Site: brandenburg
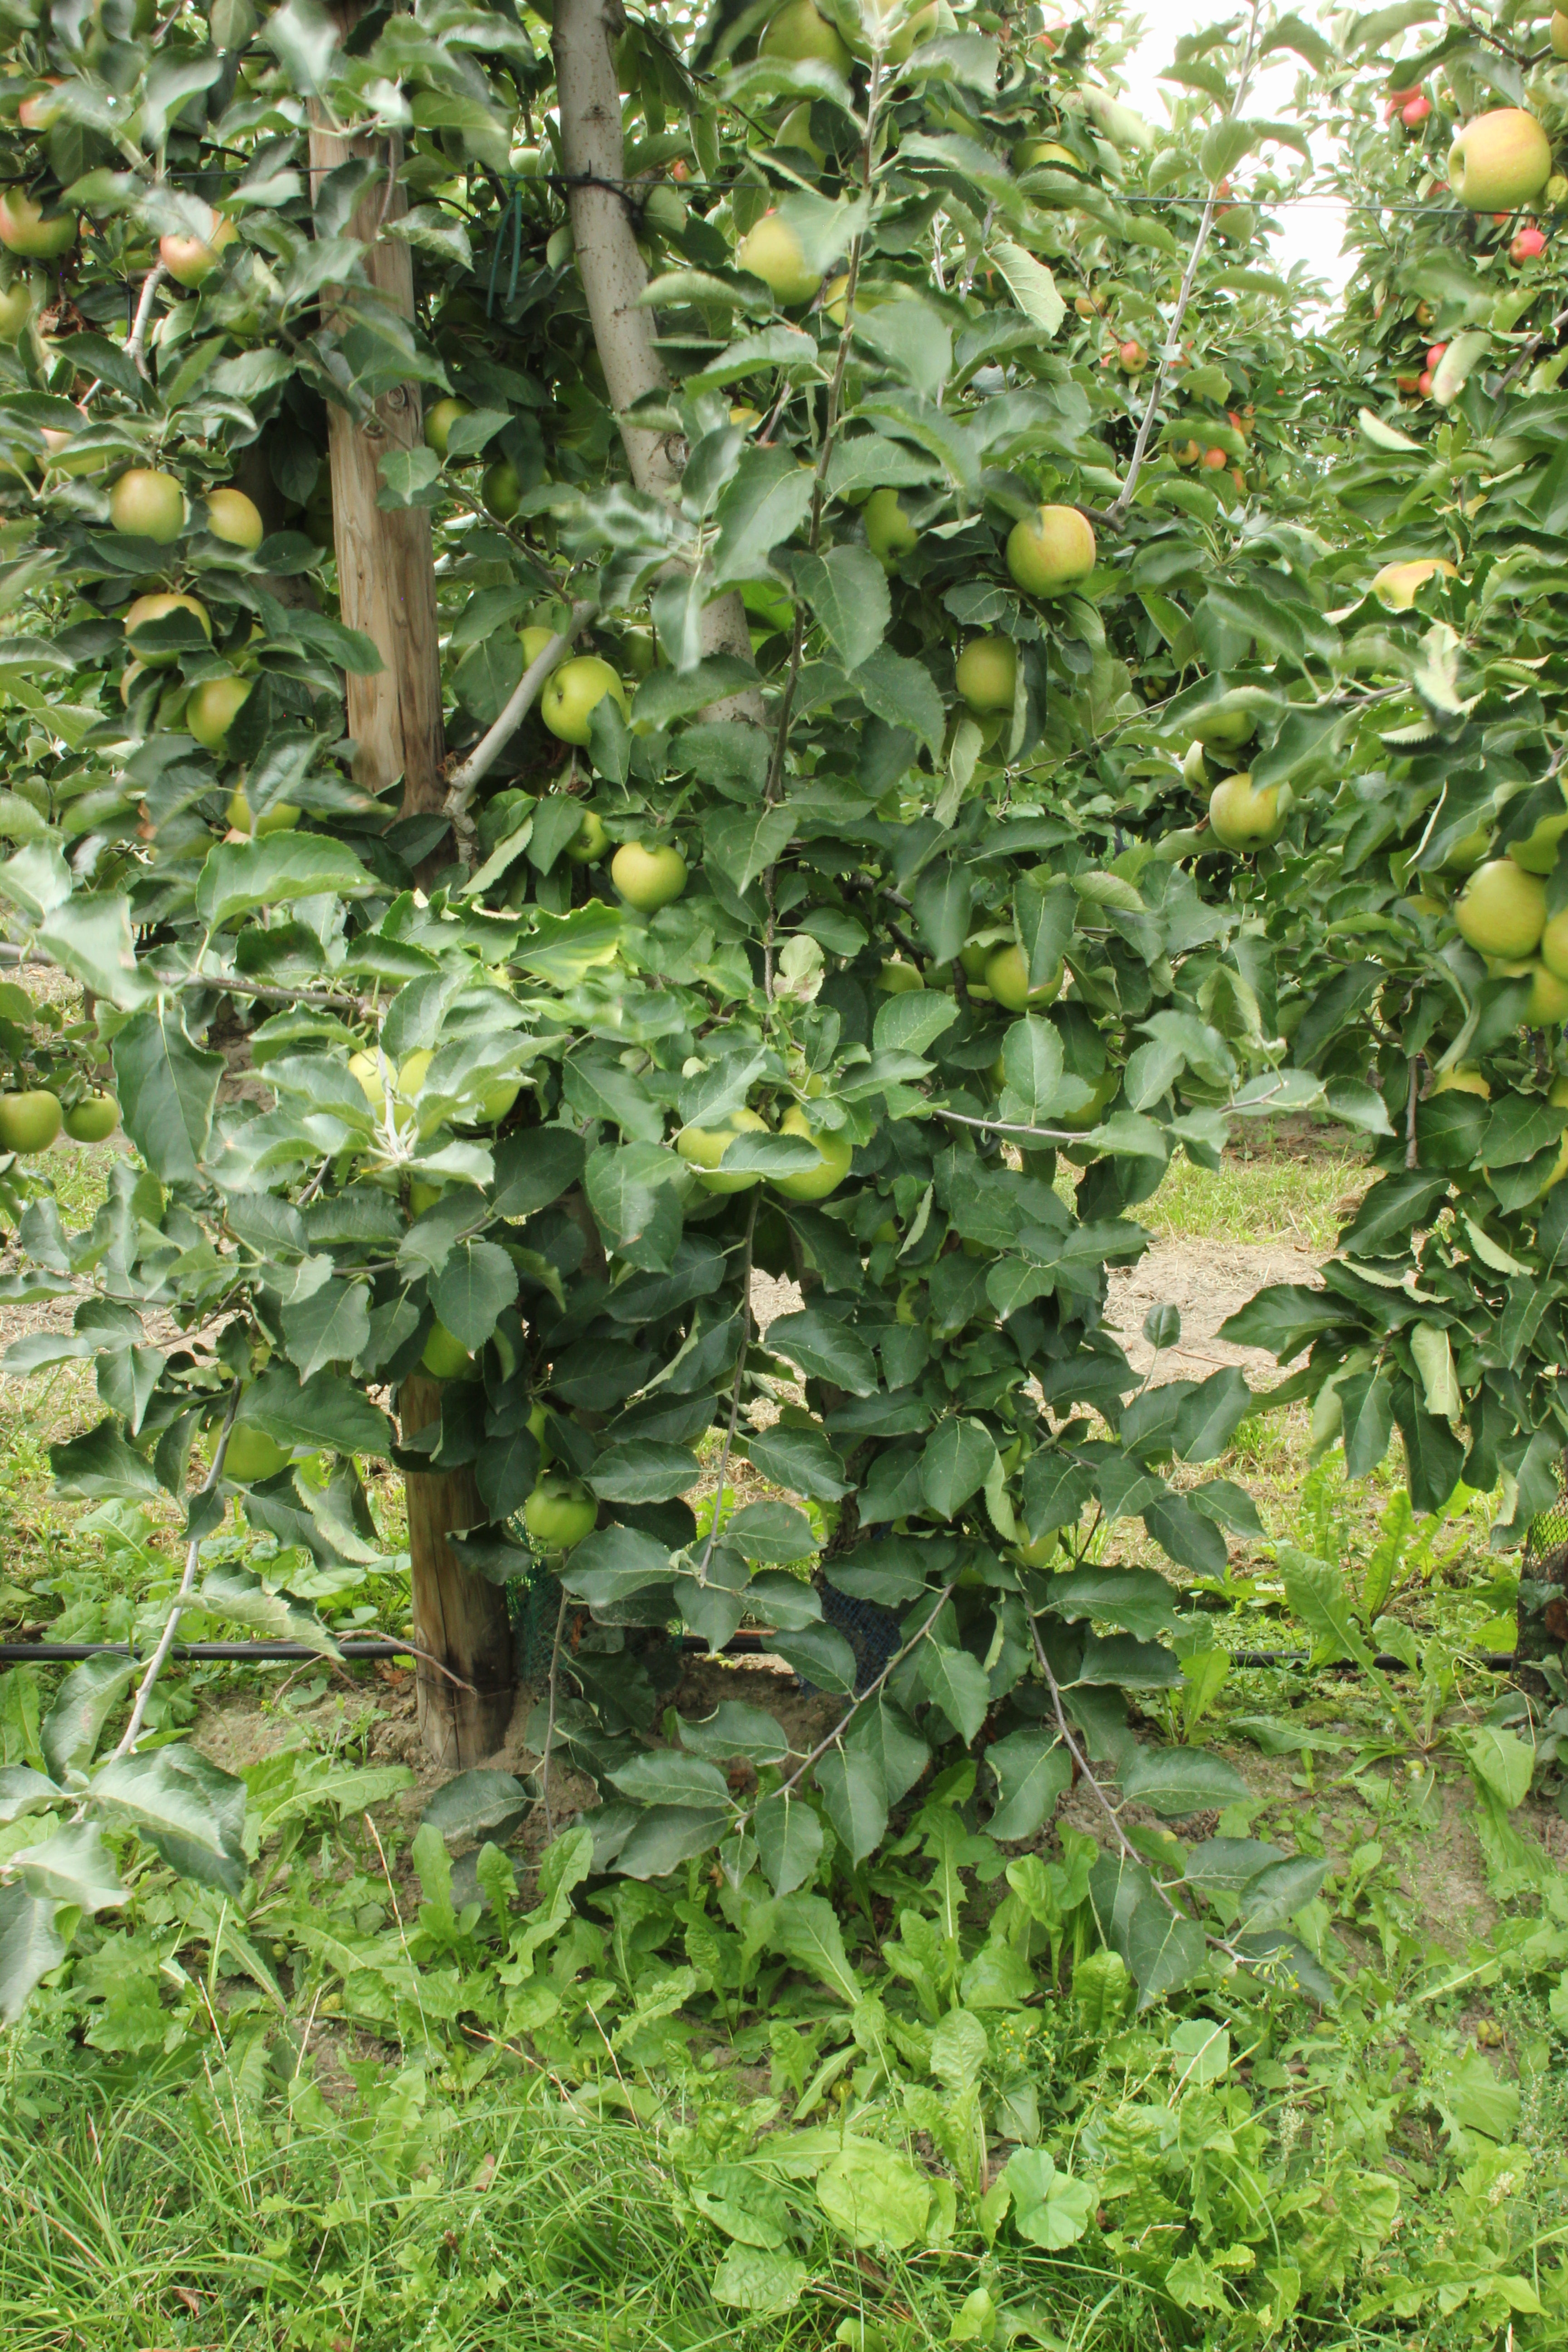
Growth stage (BBCH 87): Maturity of fruit and seed